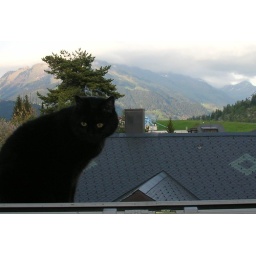
This is Shine' sitting in my East facing window -- in the bed room.